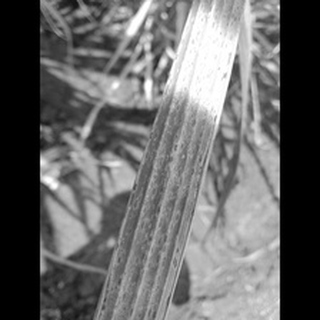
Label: sugarcane_rust